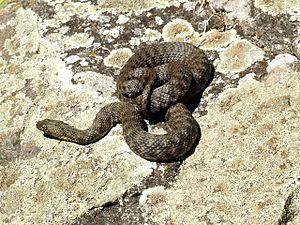
La Couleuvre à collier, à différencier désormais de la Couleuvre helvétique, est une espèce de serpents de la famille des Natricidae, qui vit au-delà du Rhin et en Europe du Nord. Elle peut arborer des couleurs allant du gris au noir, en passant par le brun et le verdâtre, mais elle est généralement reconnaissable au motif clair qu'elle porte sur la nuque et qui lui a valu son nom vernaculaire. Sa taille varie de 65 cm à plus de 1,40 m, les femelles étant plus grandes que les mâles.